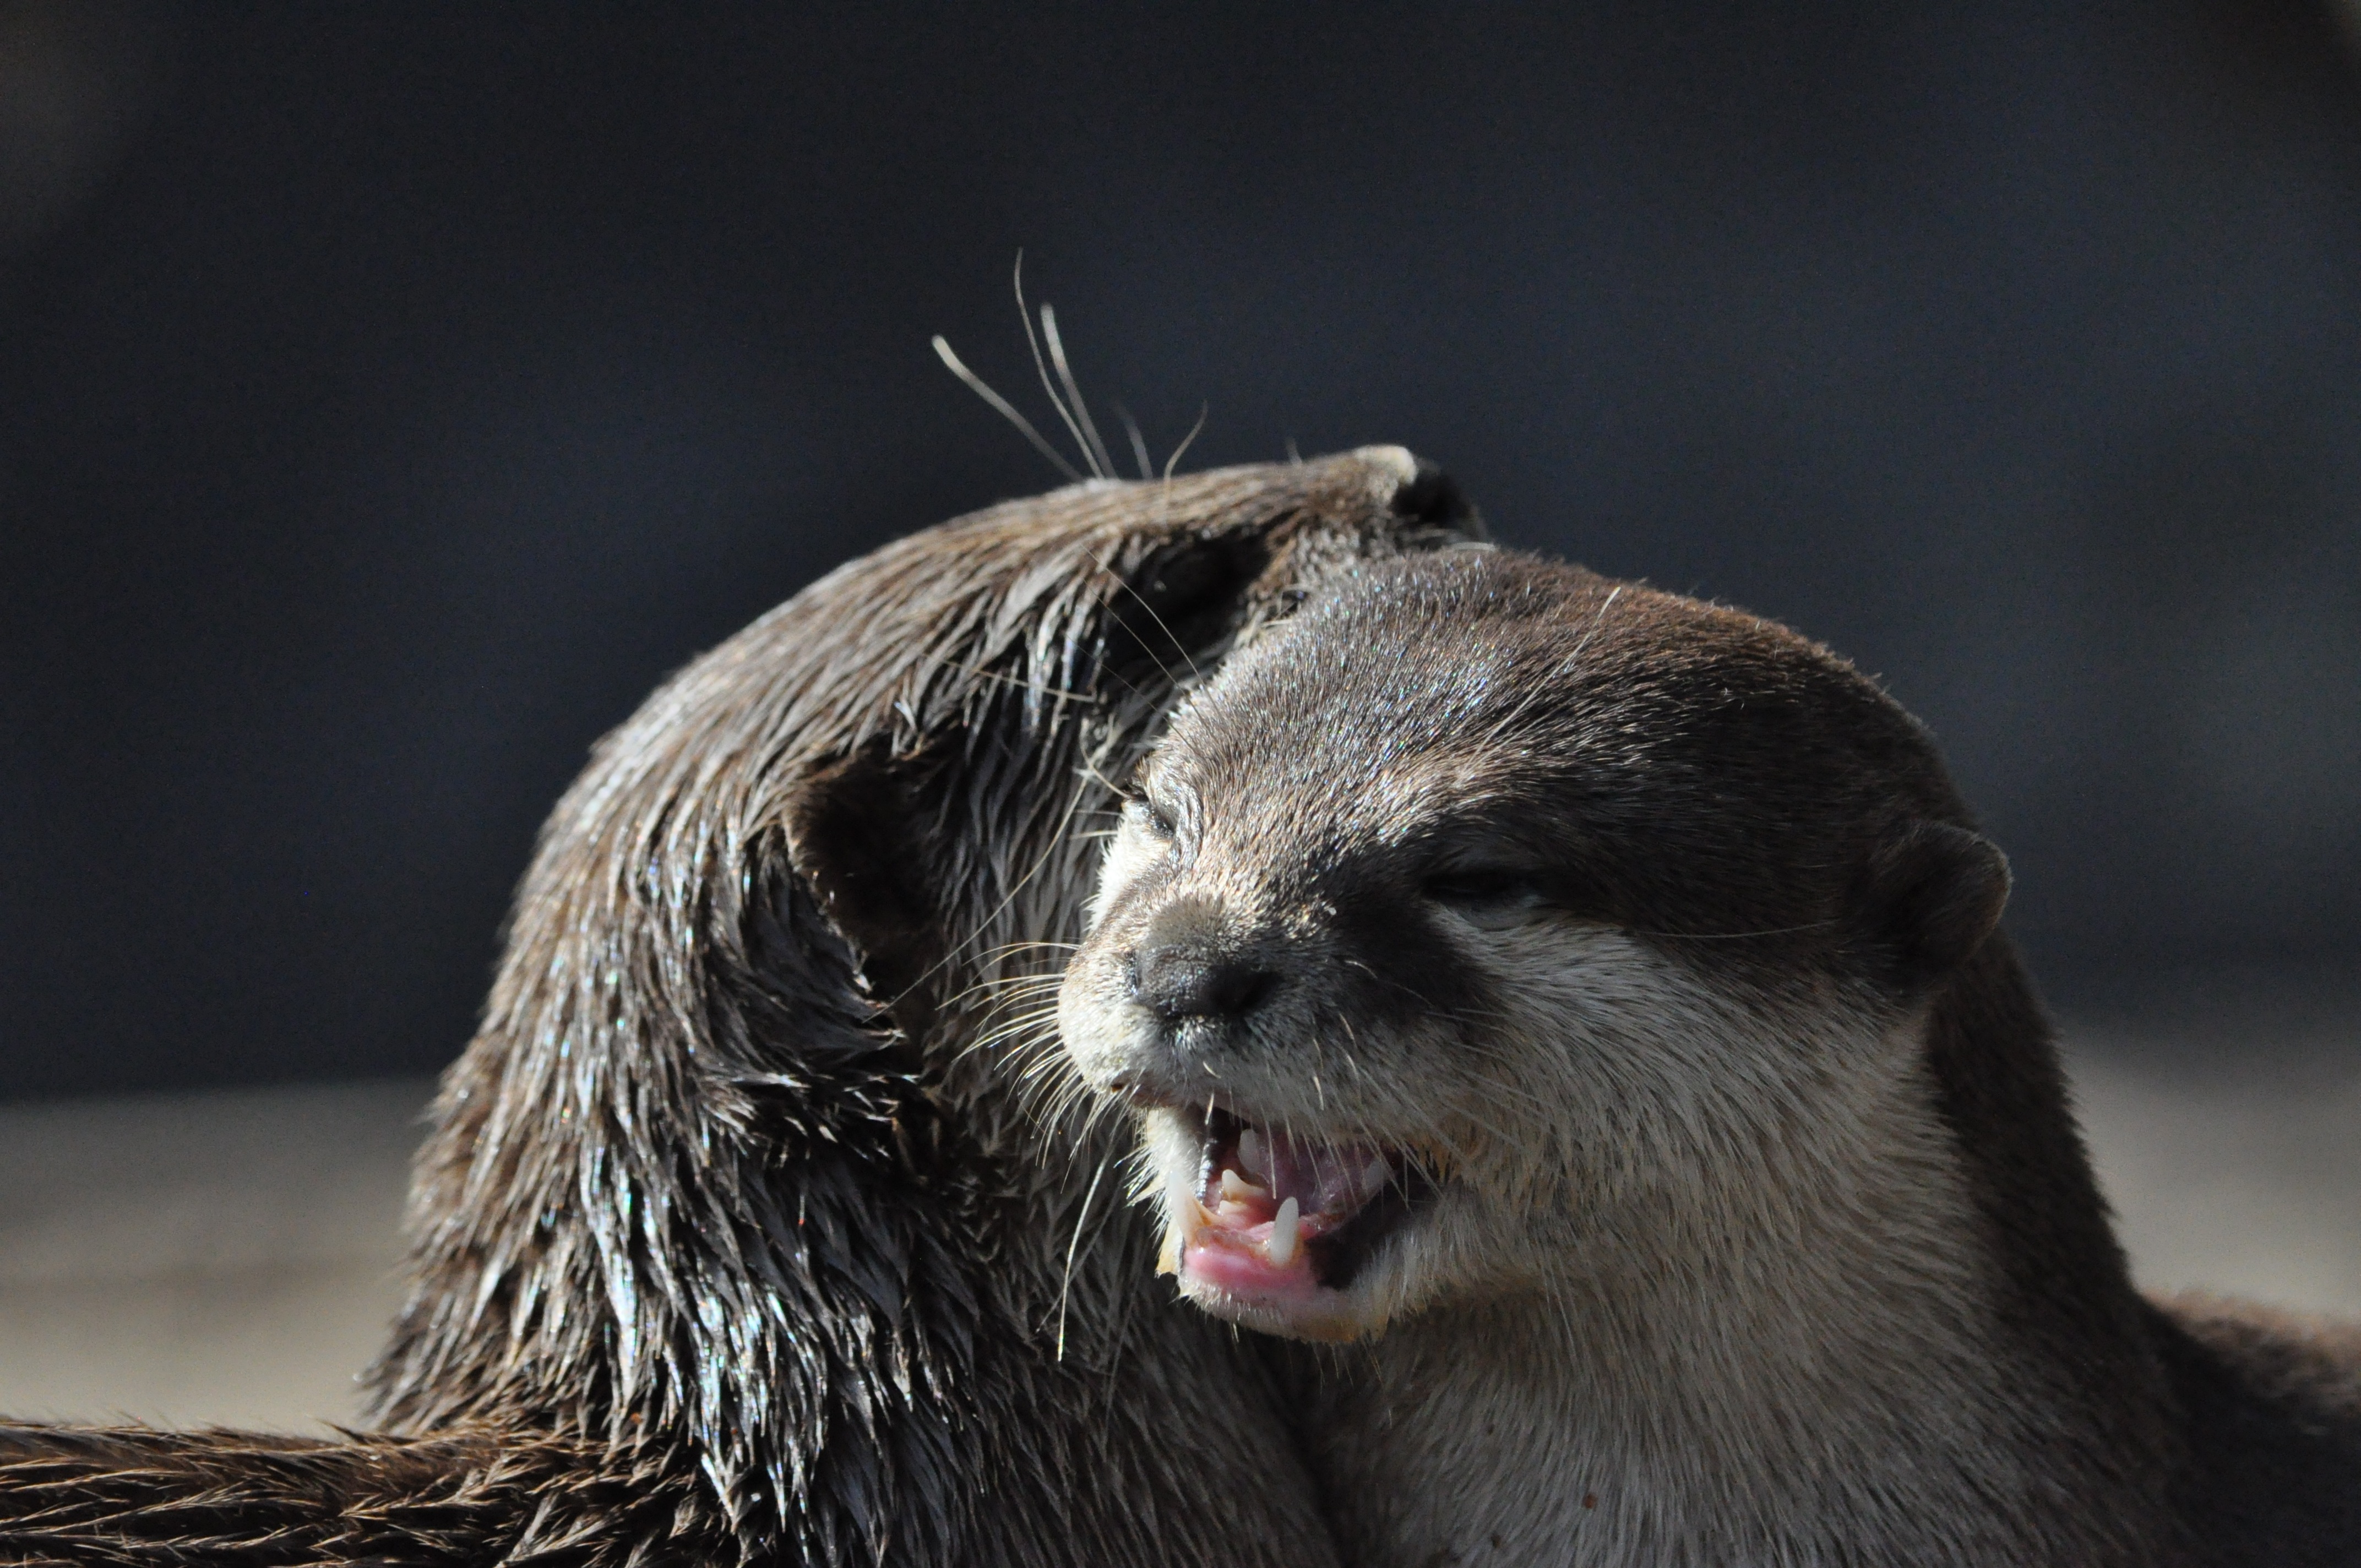
wildlife, zoo, mammal, fauna, close up, whiskers, vertebrate, otter, sea otter, marine mammal, mustelidae